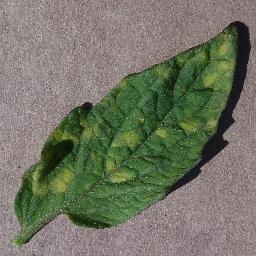
Label: Tomato___Leaf_Mold